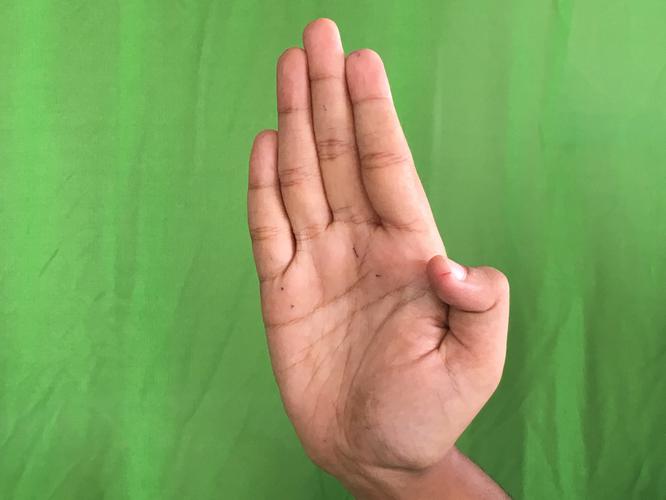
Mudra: Pathaka
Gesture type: single_hand